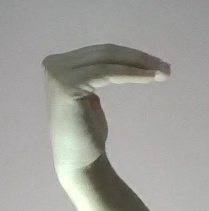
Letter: haa